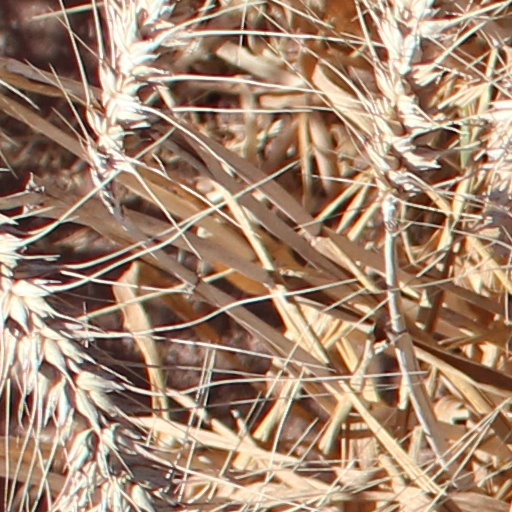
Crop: wheat